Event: Nepal Earthquake
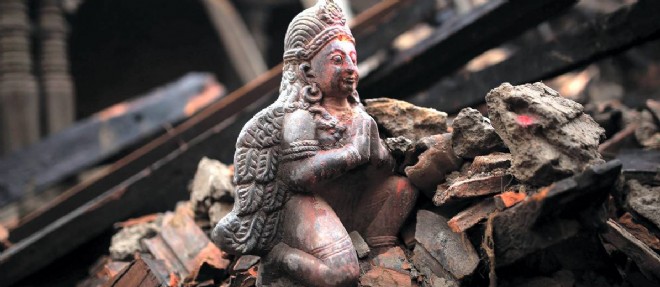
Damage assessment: no_damage